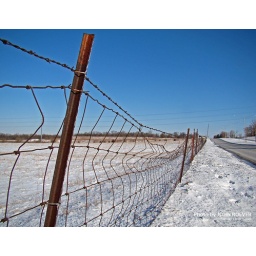
Barbed wire fence alongside a snowy field in Lenexa.Sunday morning 1 March 2009.